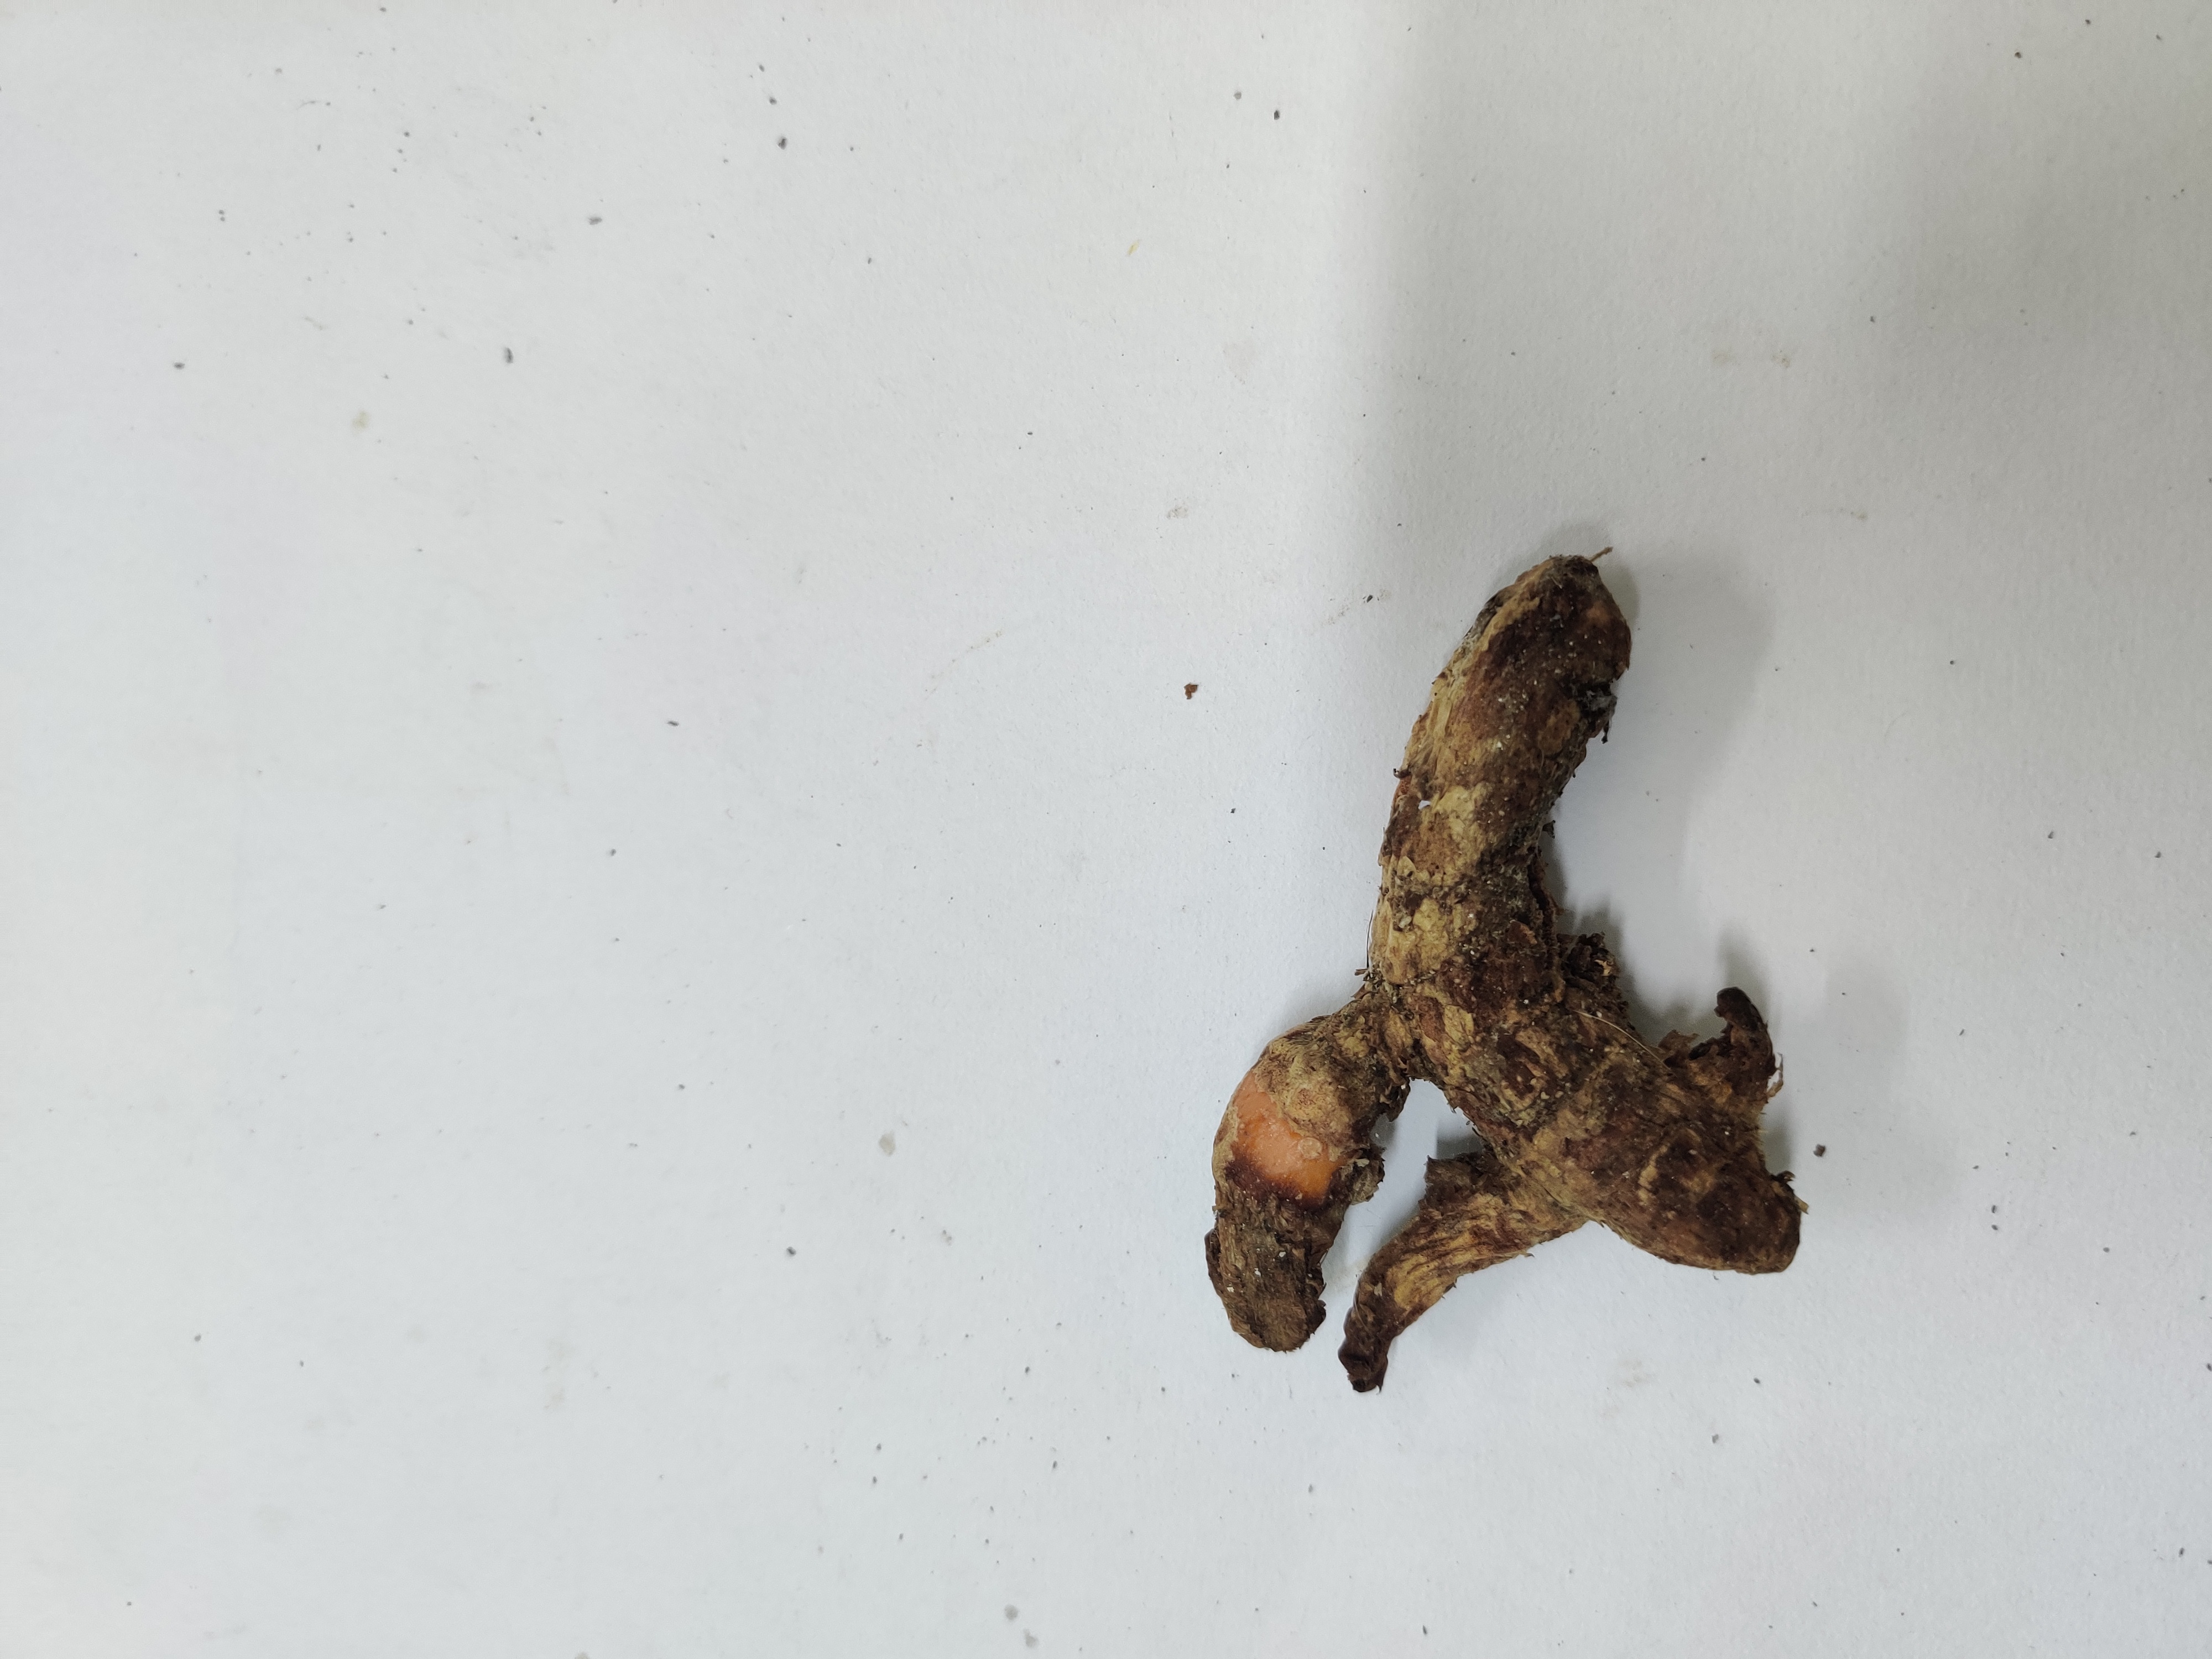
Crop: Turmeric
Condition: Damaged